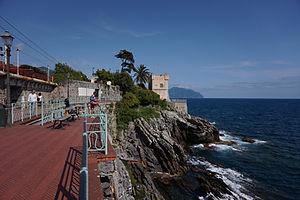
Nervi est un quartier résidentiel de la ville de Gênes, en Italie.